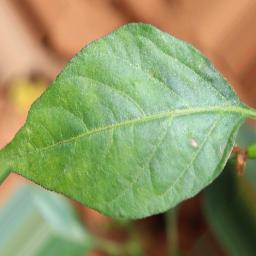
Label: healthy